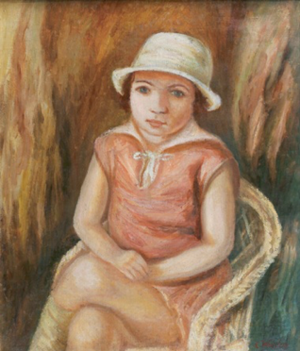
Tableau Annette au chapeau blanc, de Léon Weissberg
Léon Weissberg est un peintre polonais, actif en France dans la première École de Paris, né à Przeworsk, le 18 janvier 1895.